Robin Carnahan

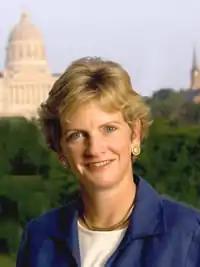
Carnahan's Missouri Secretary of State portrait, 2009

As CEO of a $50mm government agency, Carnahan emerged as a national leader in pioneering the use of innovative technology to save money and improve government service delivery for businesses and citizens. To reduce red-tape and costs for businesses, she worked closely with business leaders to identify service improvements, increase online business filings by more than 80%, streamline regulations and reduce filing fees by over $19 million. As the state's securities regulator during the 2008 financial crisis, Carnahan gained national recognition for negotiating record settlements on behalf of investors in a number of high-profile cases, including a national settlement in August 2008 in which Wachovia Securities agreed to repay over 40,000 investors who had nearly $9 billion frozen in auction-rate securities accounts.